Örebro SK

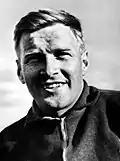
Orvar Bergmark

In 1958 Orvar Bergmark played for the club and won silver in the 1958 FIFA World Cup that was hosted by Sweden. One of the club's founding members, Karl Graflund, retired after 48 years as chairman and two years as secretary, due to illness.